Anarchism in Romania

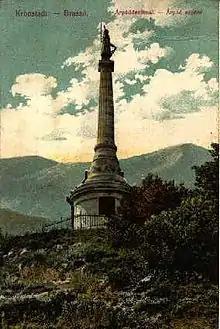
Árpád's statue in Brașov, (then in Austria-Hungary) symbolizing the Hungarian rule of the Pannonian Basin, was destroyed in 1913 by a bomb set up by Romanian anarchist Ilie Cătărău

Among the anarchists that Nădejde purged from the organization was Panait Muşoiu, who subsequently left Bucharest for Galați, but he would be expelled from the local socialist club in that city as well. Upon his return to Bucharest, Muşoiu became the leading figure in the Romanian anarchist movement, overseeing it until the outbreak of the Balkan Wars. After a split in the PSDMR in 1899, the now-scattered social-democratic tendencies gave way for anarchism to return to prominence. The following year, Panait Muşoiu and founded the "Revista Ideei" (Idea's Magazine), which published Romanian language translations of works by social anarchists such as Mikhail Bakunin and Peter Kropotkin, as well as individualist anarchists such as Max Stirner, Han Ryner and Henry David Thoreau. The Romanian authorities reported a particular rise in anarchist activity in the wake of the 1905 Russian Revolution. Apart from the circle which met at Mușoiu's house in the capital, anarchists circles were also established in Piața Amzei and Ploiești. Preeminent figures of Romanian literature, such as Alexandru Bogdan-Pitești and Panait Istrati, were also attracted towards anarchism during this period.